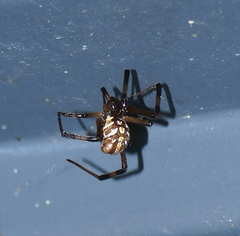
Species: Lactrodectus_hesperus